The Sea of Grass

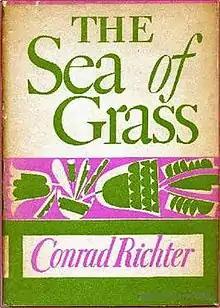
First edition (publ. Knopf)

The Sea of Grass is a 1936 novel by Conrad Richter. It is set in New Mexico in the late 19th century, and concerns the clash between rich ranchers, whose cattle run freely on government-owned land, a prairie "sea of grass", and the homesteaders or "nesters", who build fences and try to cultivate the soil for subsistence farming. It is an epic portrayal of the end of the cowboy era in the American Southwest on the Great Plains.